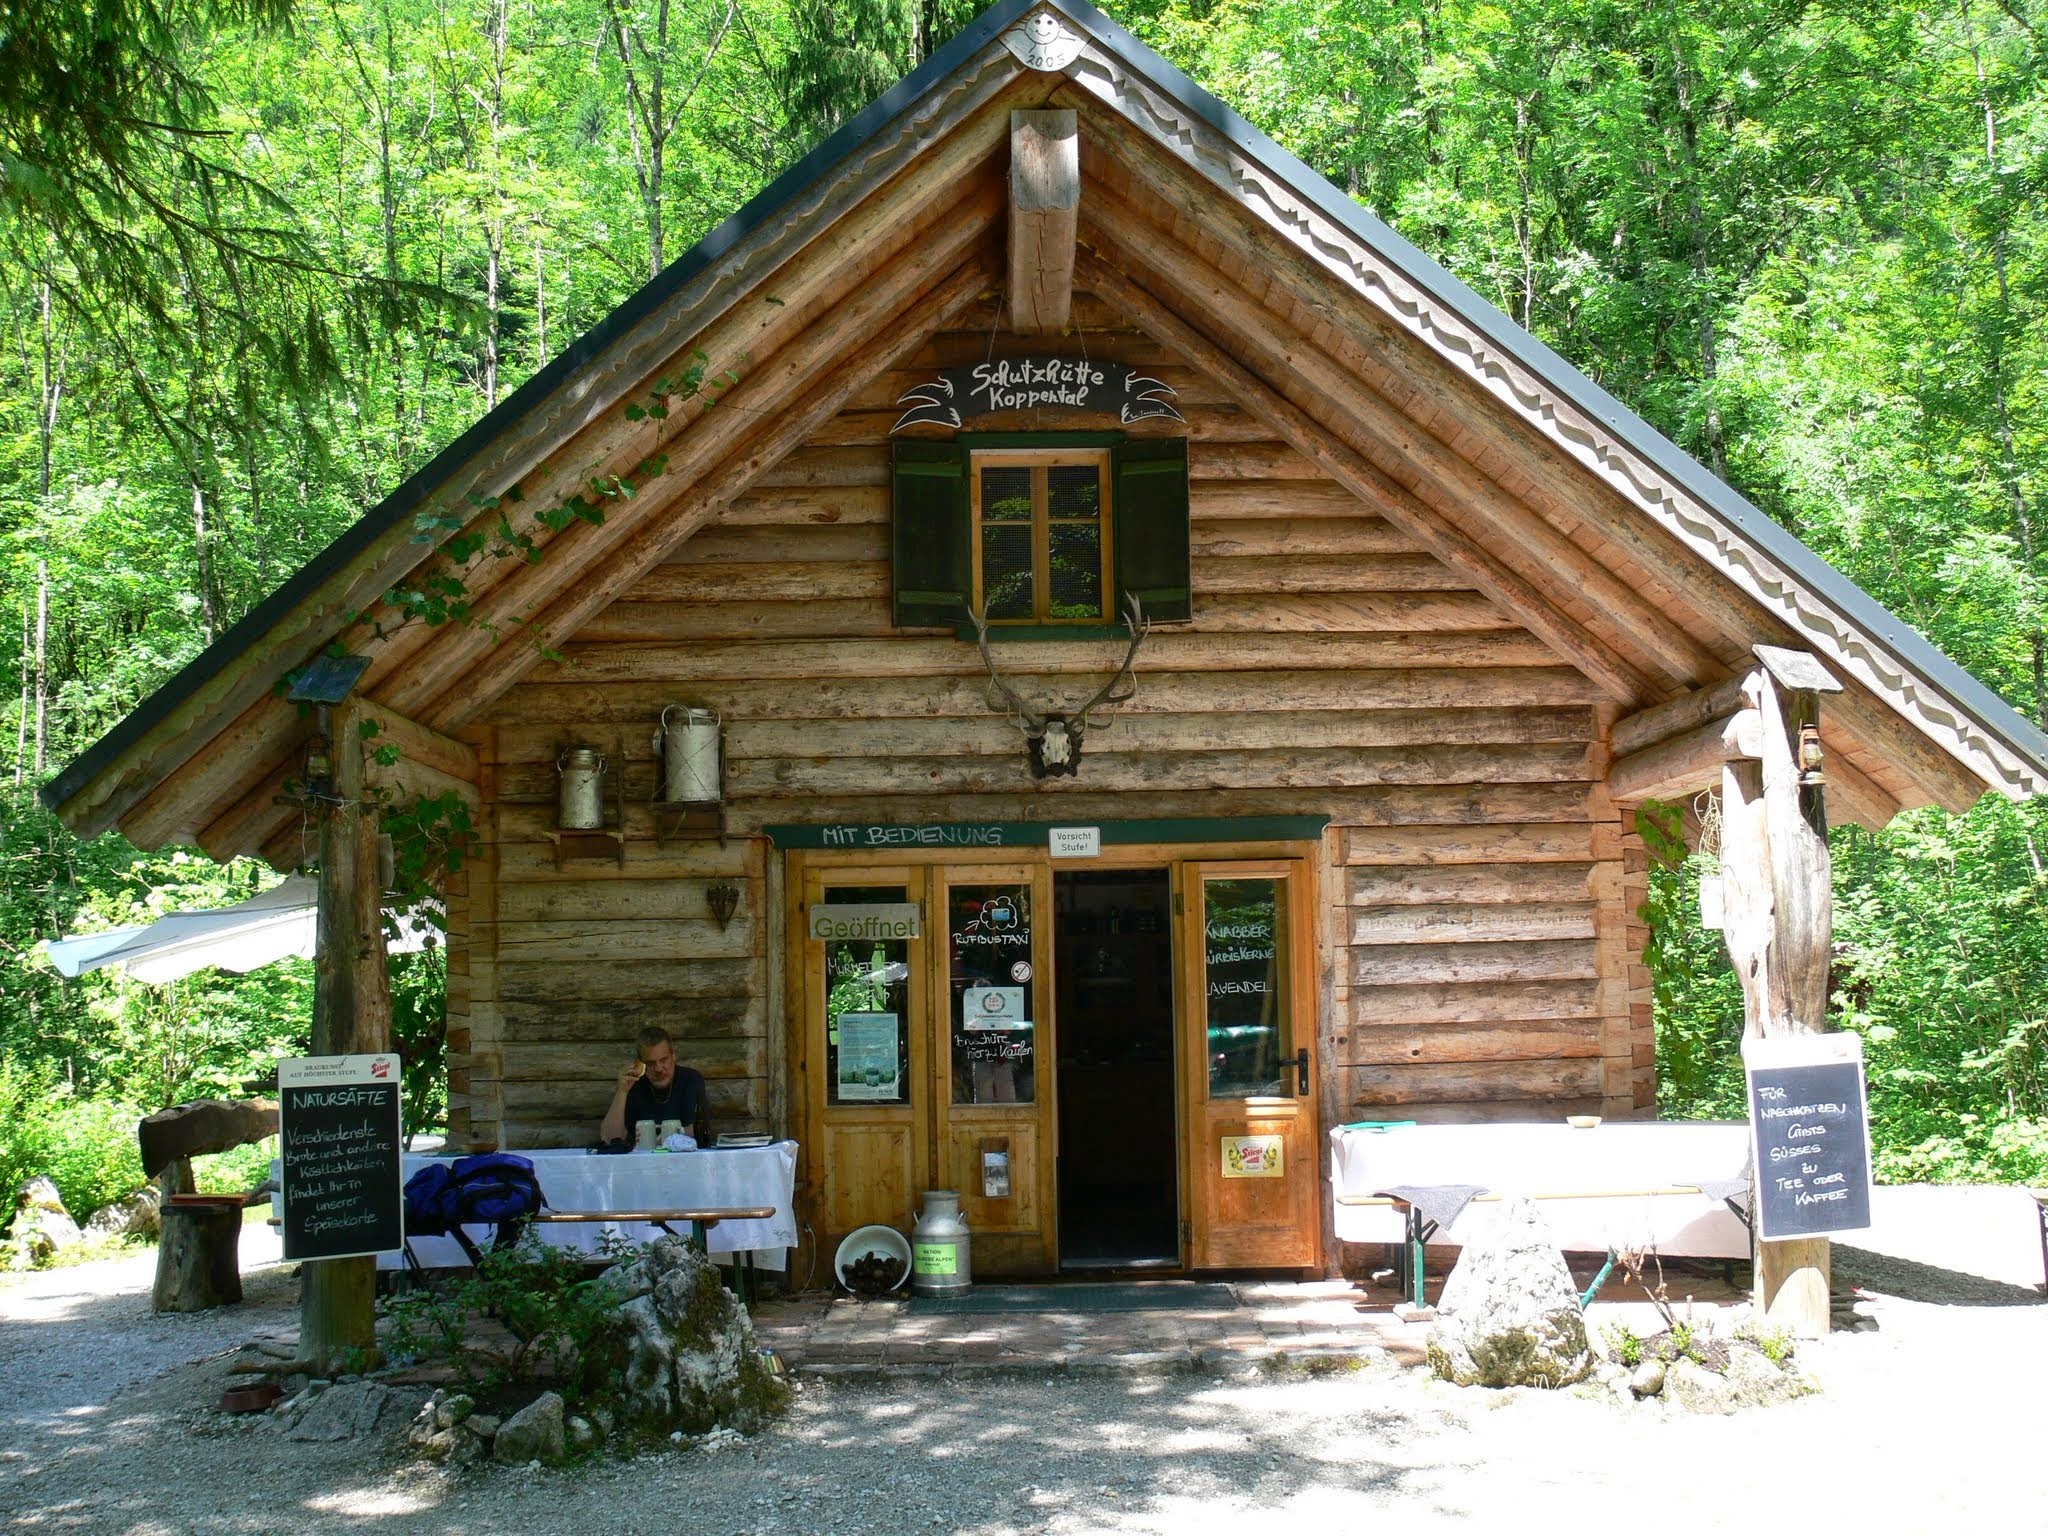
house, building, home, shed, porch, hut, cottage, property, resort, farmhouse, refuge, estate, log cabin, salzkammergut, outdoor structure, koppentraun, koppen valley